Baltimore

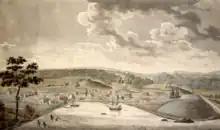
Open green space with sparse, nice houses, ships, and clean water

The colonial General Assembly of Maryland created the Port of Baltimore at old Whetstone Point, now Locust Point, in 1706 for the tobacco trade. The Town of Baltimore, on the west side of the Jones Falls, was founded on August 8, 1729, when the Governor of Maryland signed an act allowing "the building of a Town on the North side of the Patapsco River". Surveyors began laying out the town on January 12, 1730. By 1752 the town had just 27 homes, including a church and two taverns. Jonestown and Fells Point had been settled to the east. The three settlements, covering , became a commercial hub, and in 1768 were designated as the county seat.